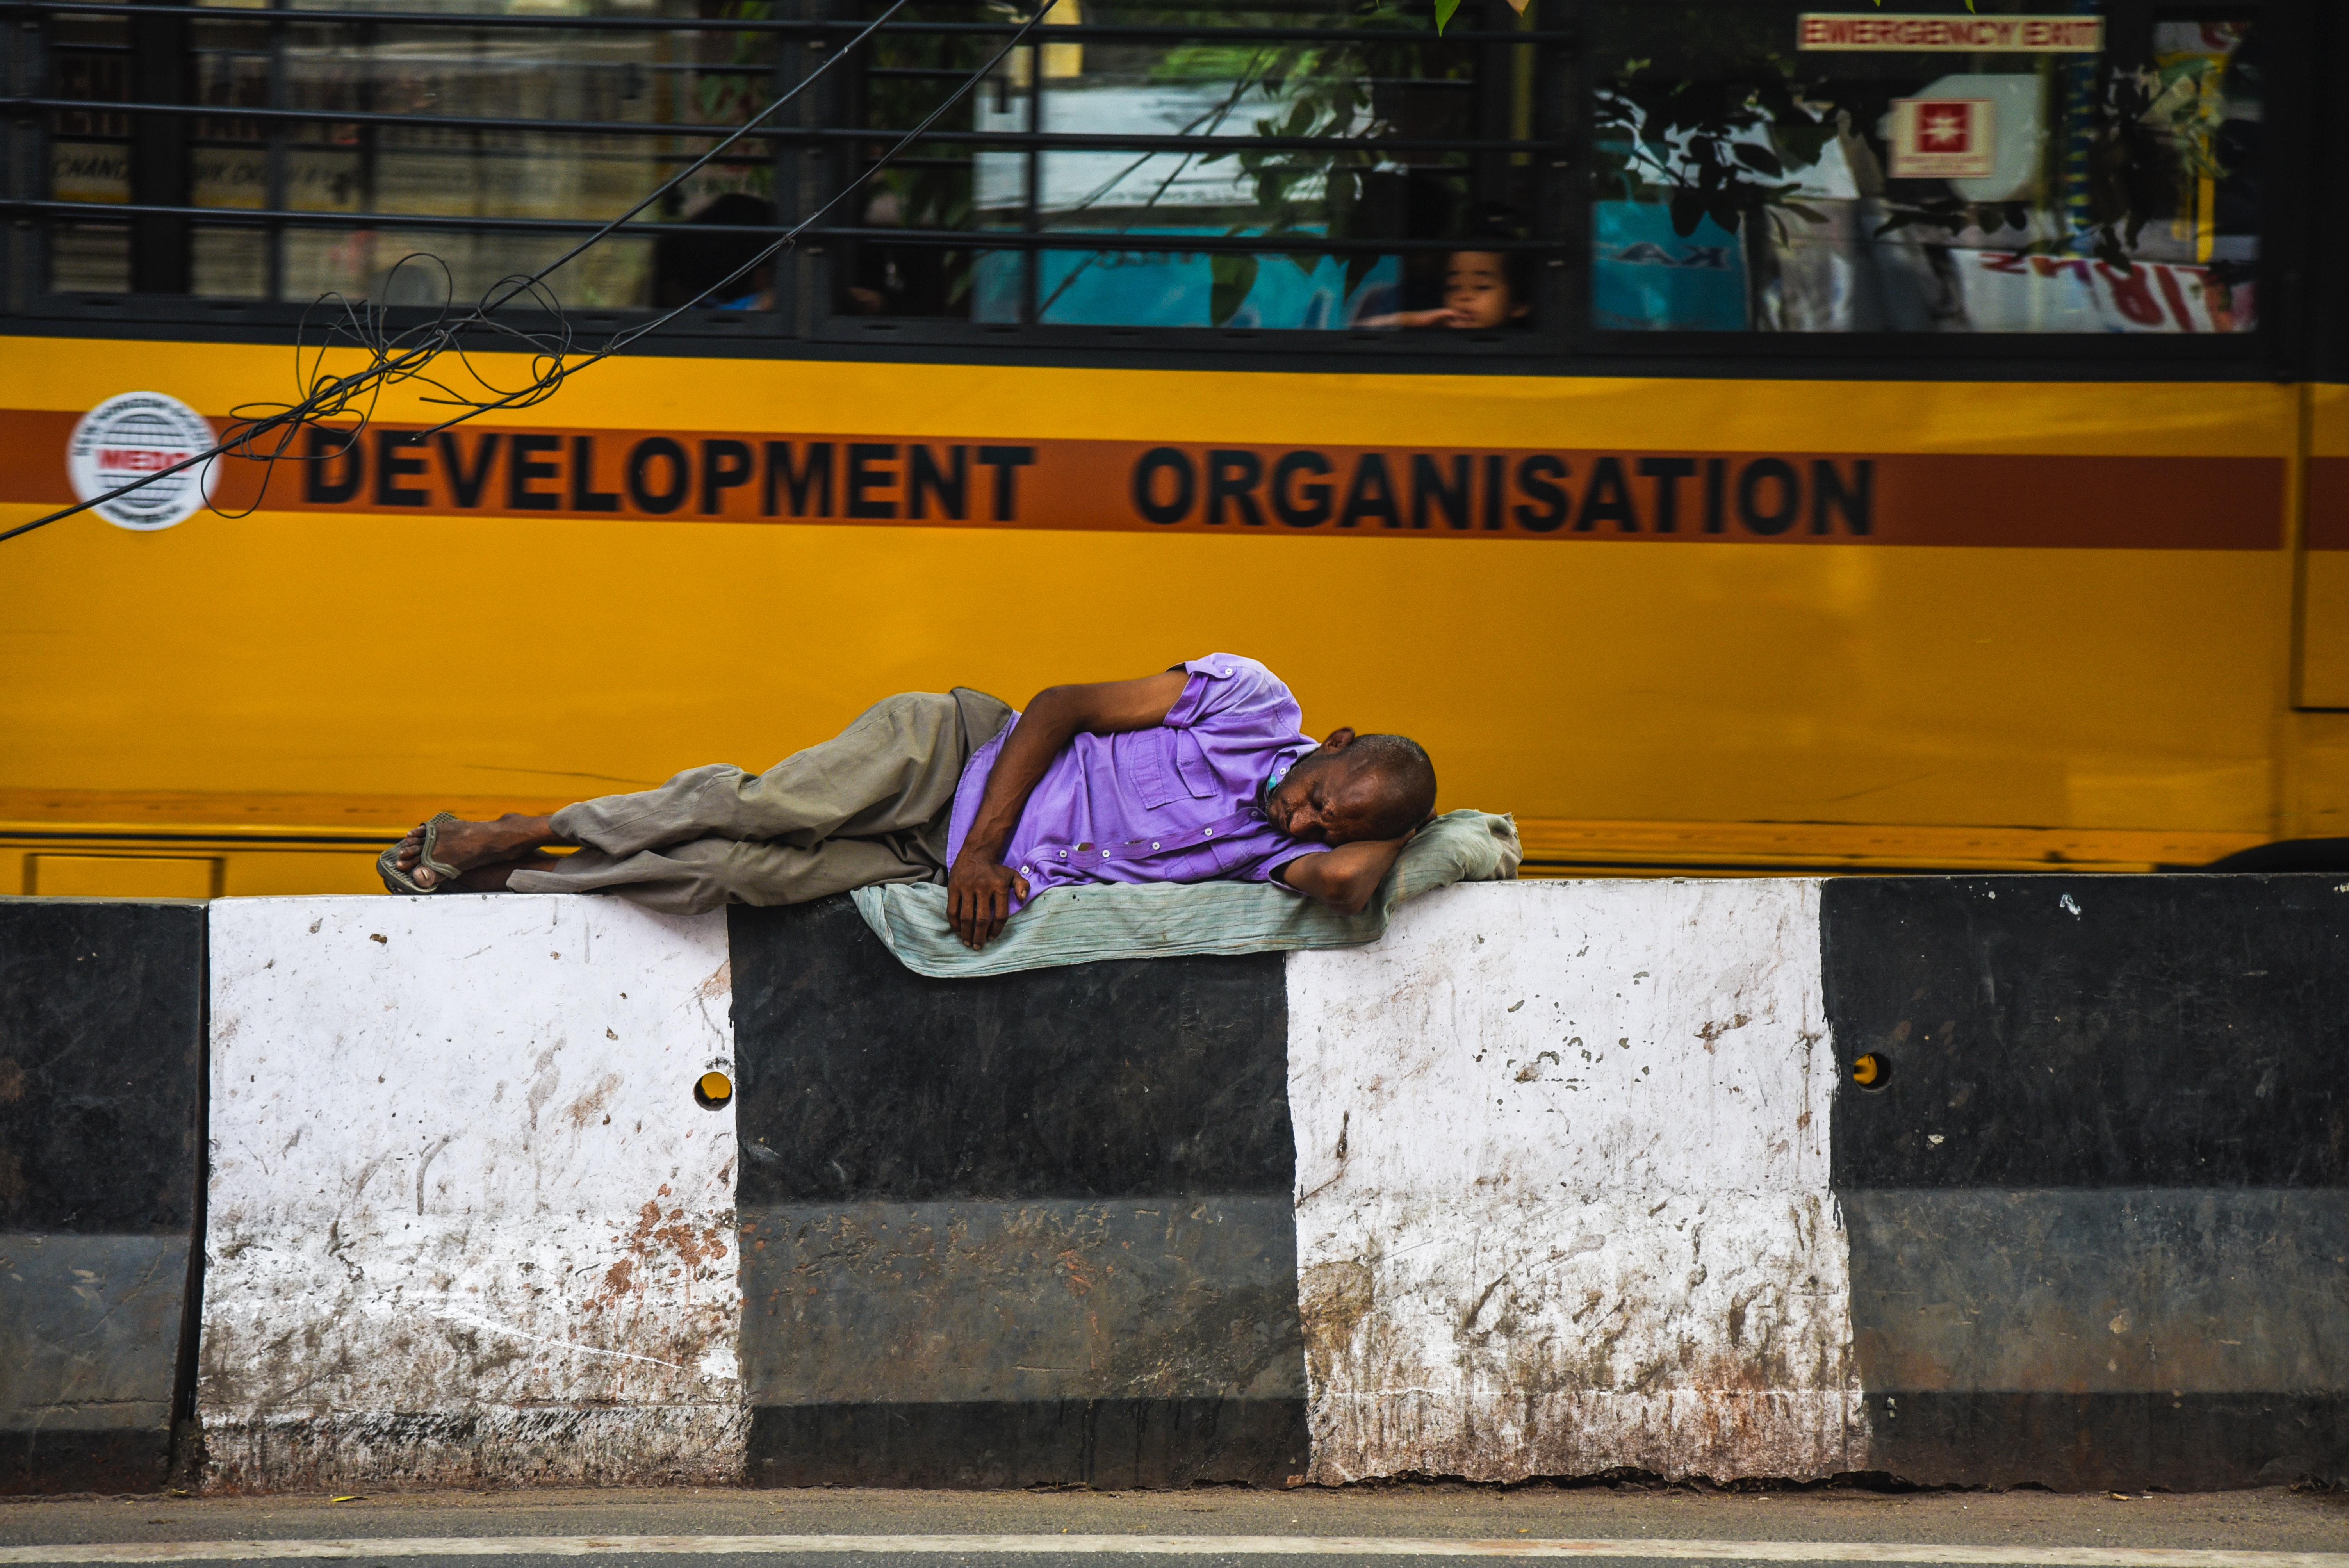
yellow, transport, street, sitting, advertising, road, Tints and shades